Student Christian Movement of the Philippines

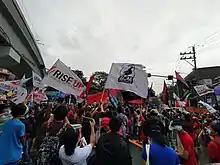
SCMP during the International Human Rights Day protest in Manila, December 10, 2020.

During the Duterte administration, SCMP became one of the youth and Christian groups that has been critical of the government. Along with other faith-based organizations such as NCCP, Iglesia Filipina Independiente, Promotion of Church People’s Response, Rural Missionaries of the Philippines, and Roman Catholic Church, the youth group also experienced red-tagging and other forms of harassment.